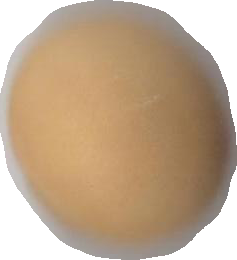
Variety: Grobogan